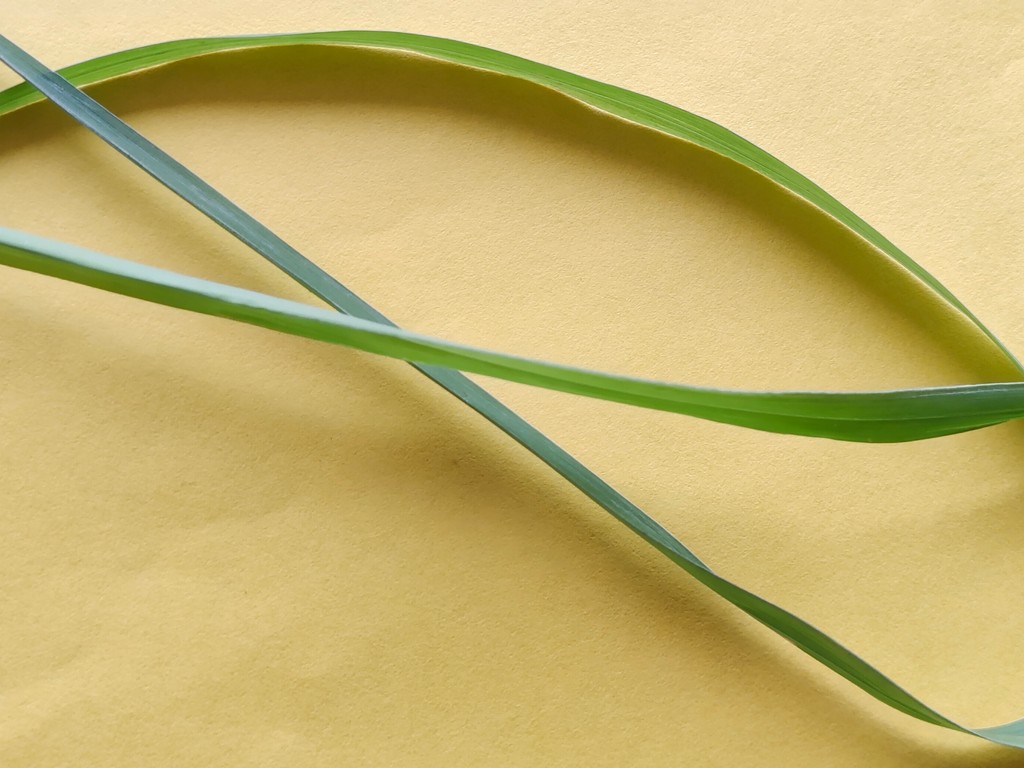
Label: Healthy